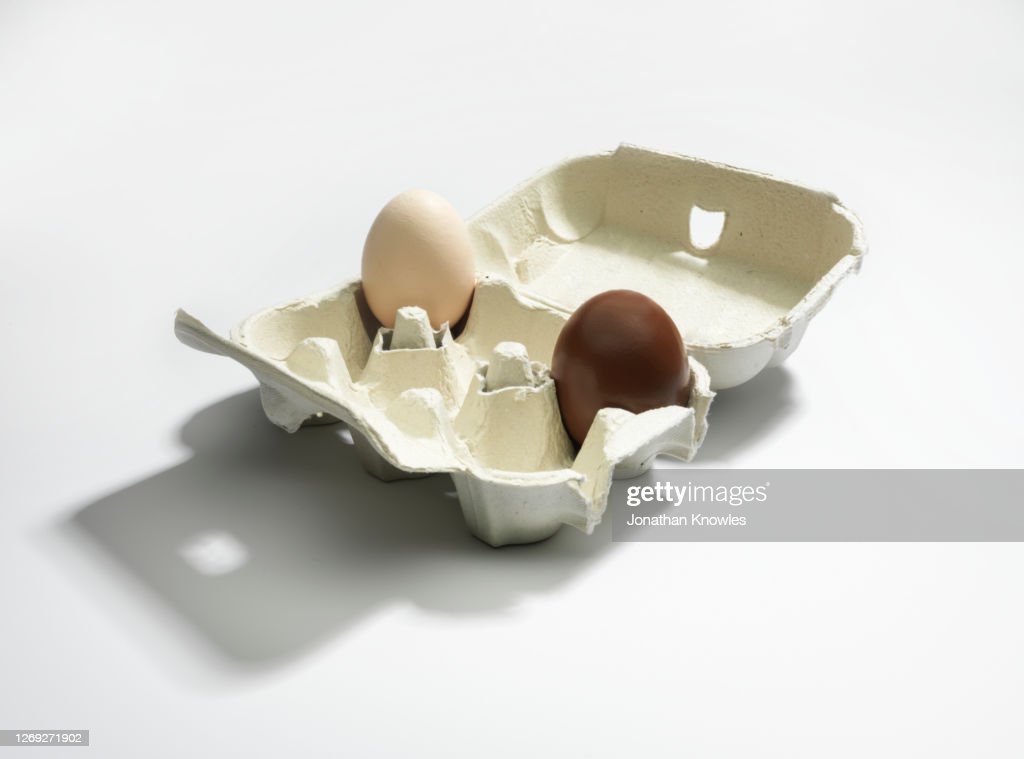
Adjective: darker
Antonym: lighter